Economy of the United States

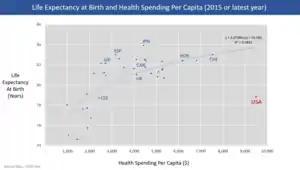
Chart showing life expectancy at birth and health care spending per capita for OECD countries as of 2015. The U.S. is an outlier, with much higher spending but below average life expectancy.

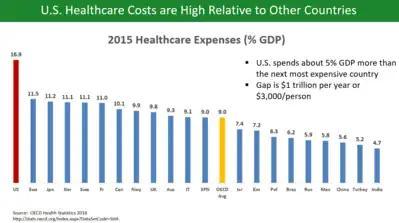
Bar chart comparing healthcare costs as percentage of GDP across OECD countries

Real (i.e., inflation-adjusted) median household income, a good measure of middle-class income, was $59,039 in 2016, a record level. However, it was just above the previous record set in 1998, indicating the purchasing power of middle-class family income has been stagnant or down for much of the past twenty years. During 2013, employee compensation was $8.969trillion, while gross private investment totals $2.781trillion.